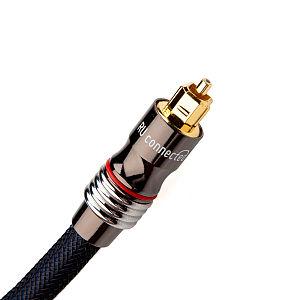
Les connecteurs fibre optique sont des dispositifs normalisés terminant une fibre optique et permettant de les raccorder aux équipements terminaux comme les switchs, les HBA, les contrôleurs disques ou les librairies de sauvegarde dans un Réseau de stockage SAN, ou divers équipements utilisant la fibre optique.
Le format S/PDIF, ou CEI 958, permet de transférer des données audionumériques. Ce standard conçu par les sociétés Sony et Philips peut être considéré comme la version grand public du format audionumérique professionnel AES/EBU. Il a été défini en 1989.